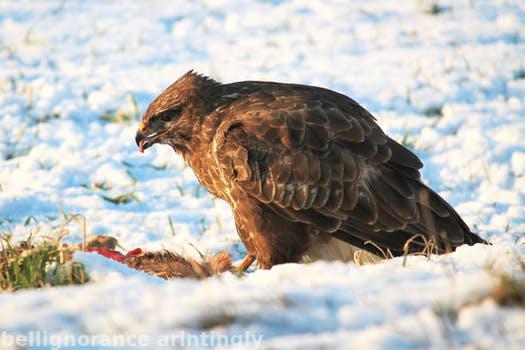
Label: Watermark